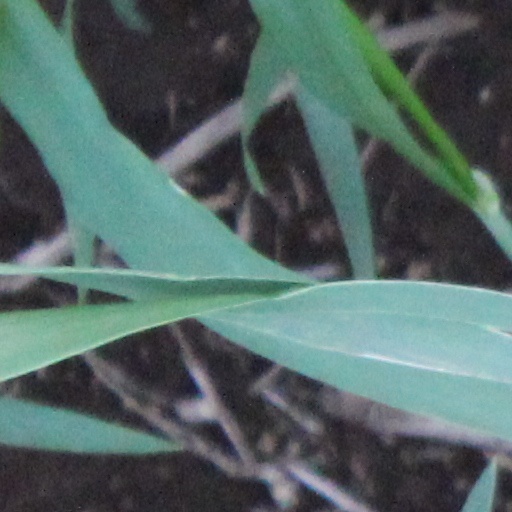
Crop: wheat